HMS Unicorn (1776)

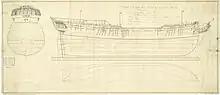

"Unicorn" was a 20-gun, 9-pounder "Sphinx"-class post ship. The class was designed in 1773 by Surveyor of the Navy John Williams. A new class of post ship had not been implemented by the Royal Navy for almost twenty years, and Williams' changes were minor. The "Sphinx"-class ships were similar to those of the "Gibraltar", "Seaford", and "Squirrel" classes of the 1750s, but with finer lines. Ten vessels were ordered to the new design between 1773 and 1776. Following peacetime practice, the first six ships of the class were ordered to Royal Dockyards, but in late 1775 wartime strategy came into place for the American Revolutionary War, and three of the last four "Sphinx"-class ships were contracted out to civilian dockyards.